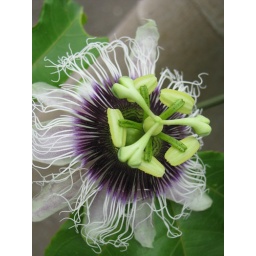
A passion fruit flower or lilikoi &lt;i&gt;(Passiflora edulis flavicarpa)&lt;/i&gt; in Waimanalo. Oahu, Hawaii.